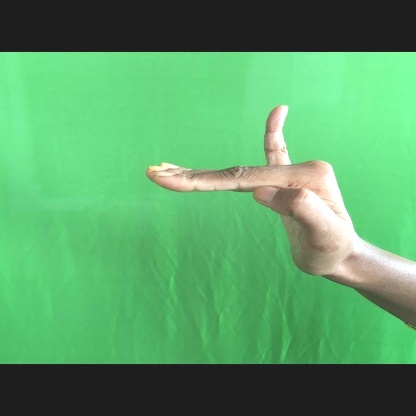
Mudra: Hamsapaksha